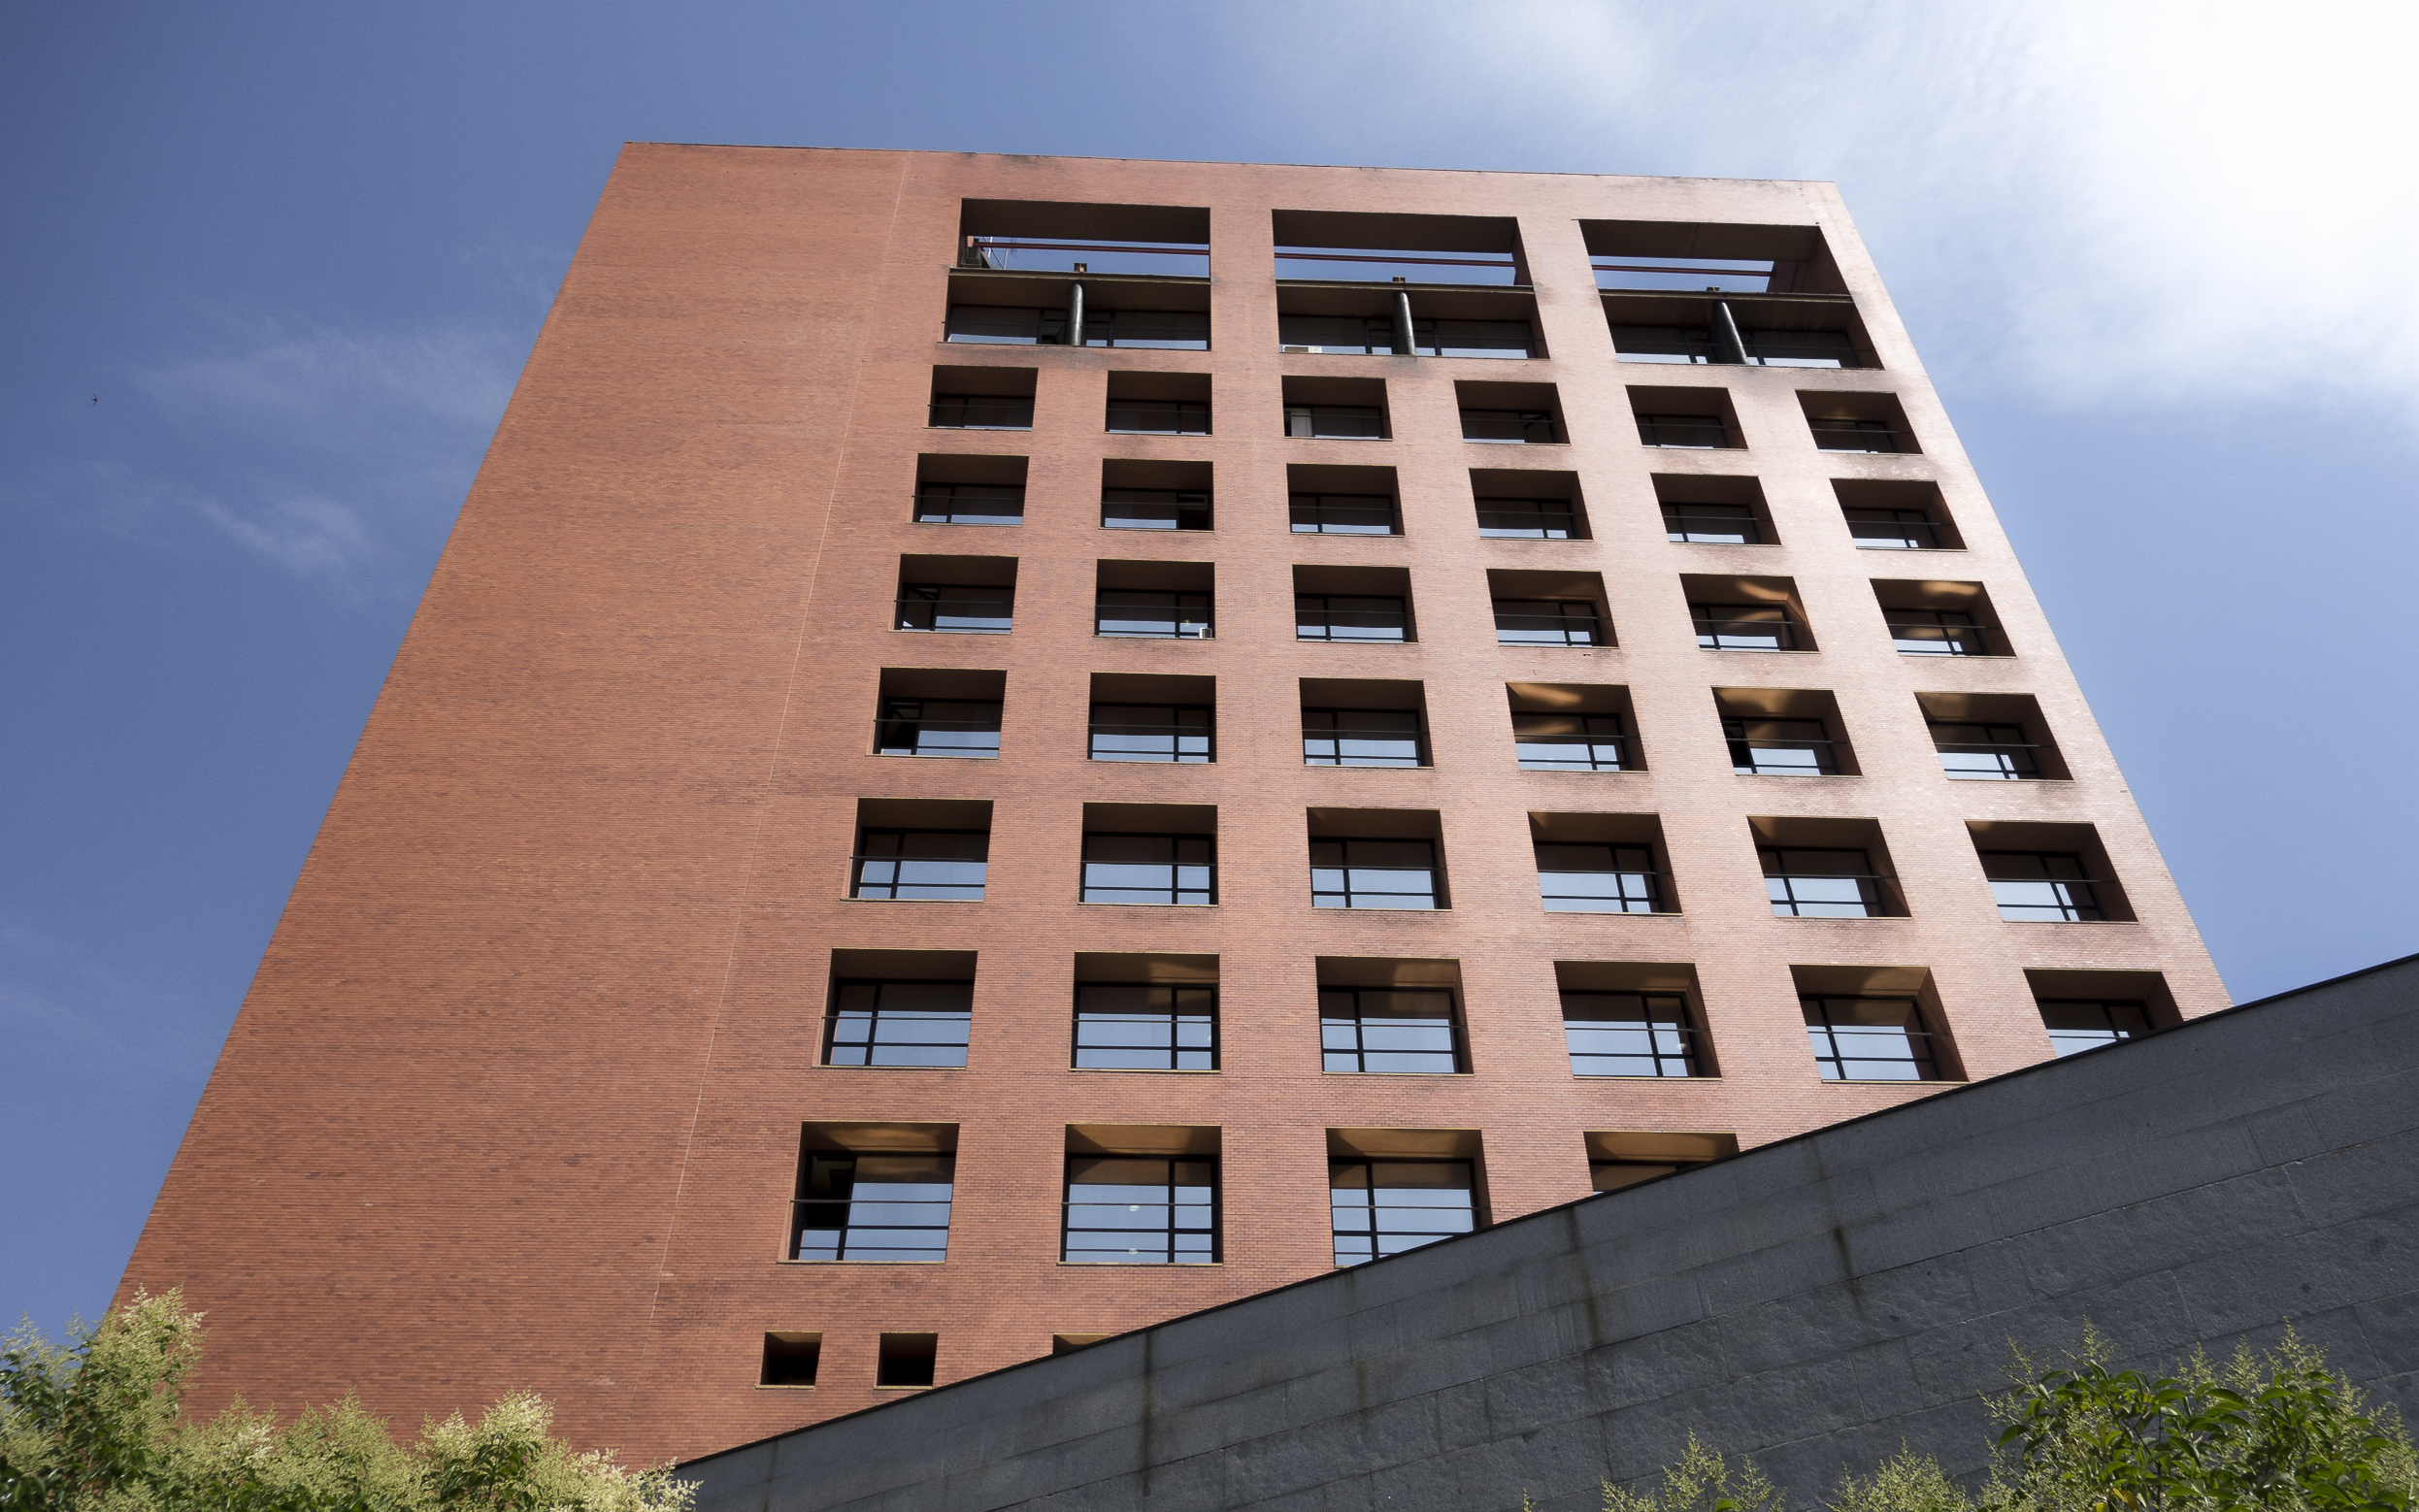
architecture, house, building, skyscraper, downtown, tower, landmark, facade, professional, apartment, tower block, espagne, madrid, headquarters, condominium, neighbourhood, urban area, residential area, brutalist architecture